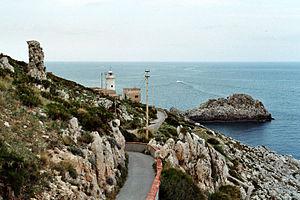
Le phare de Capo Zafferano est un phare situé sur le Cap Zafferano, dans la commune de Santa Flavia en mer Tyrrhénienne, dans la Province de Palerme, en Italie.